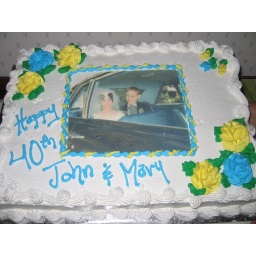
The cake has a frosted reproduction of a picture of Cookie and me in Mother's car on our wedding day.